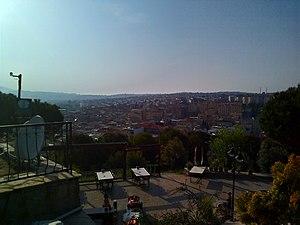
Buca est une ville et un district de la province d'Izmir dans la région égéenne en Turquie.